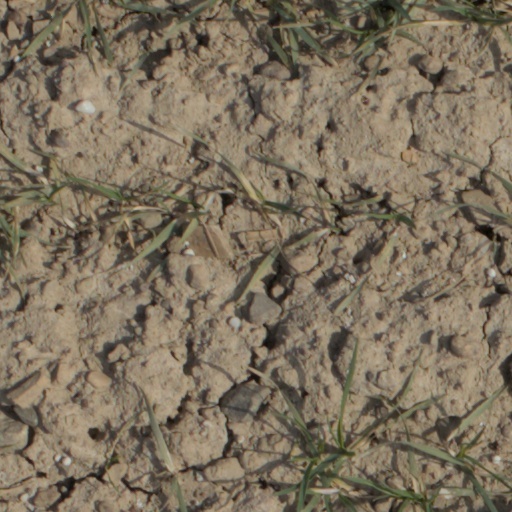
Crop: wheat